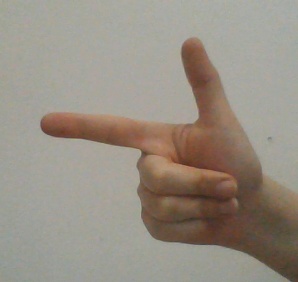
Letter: yaa